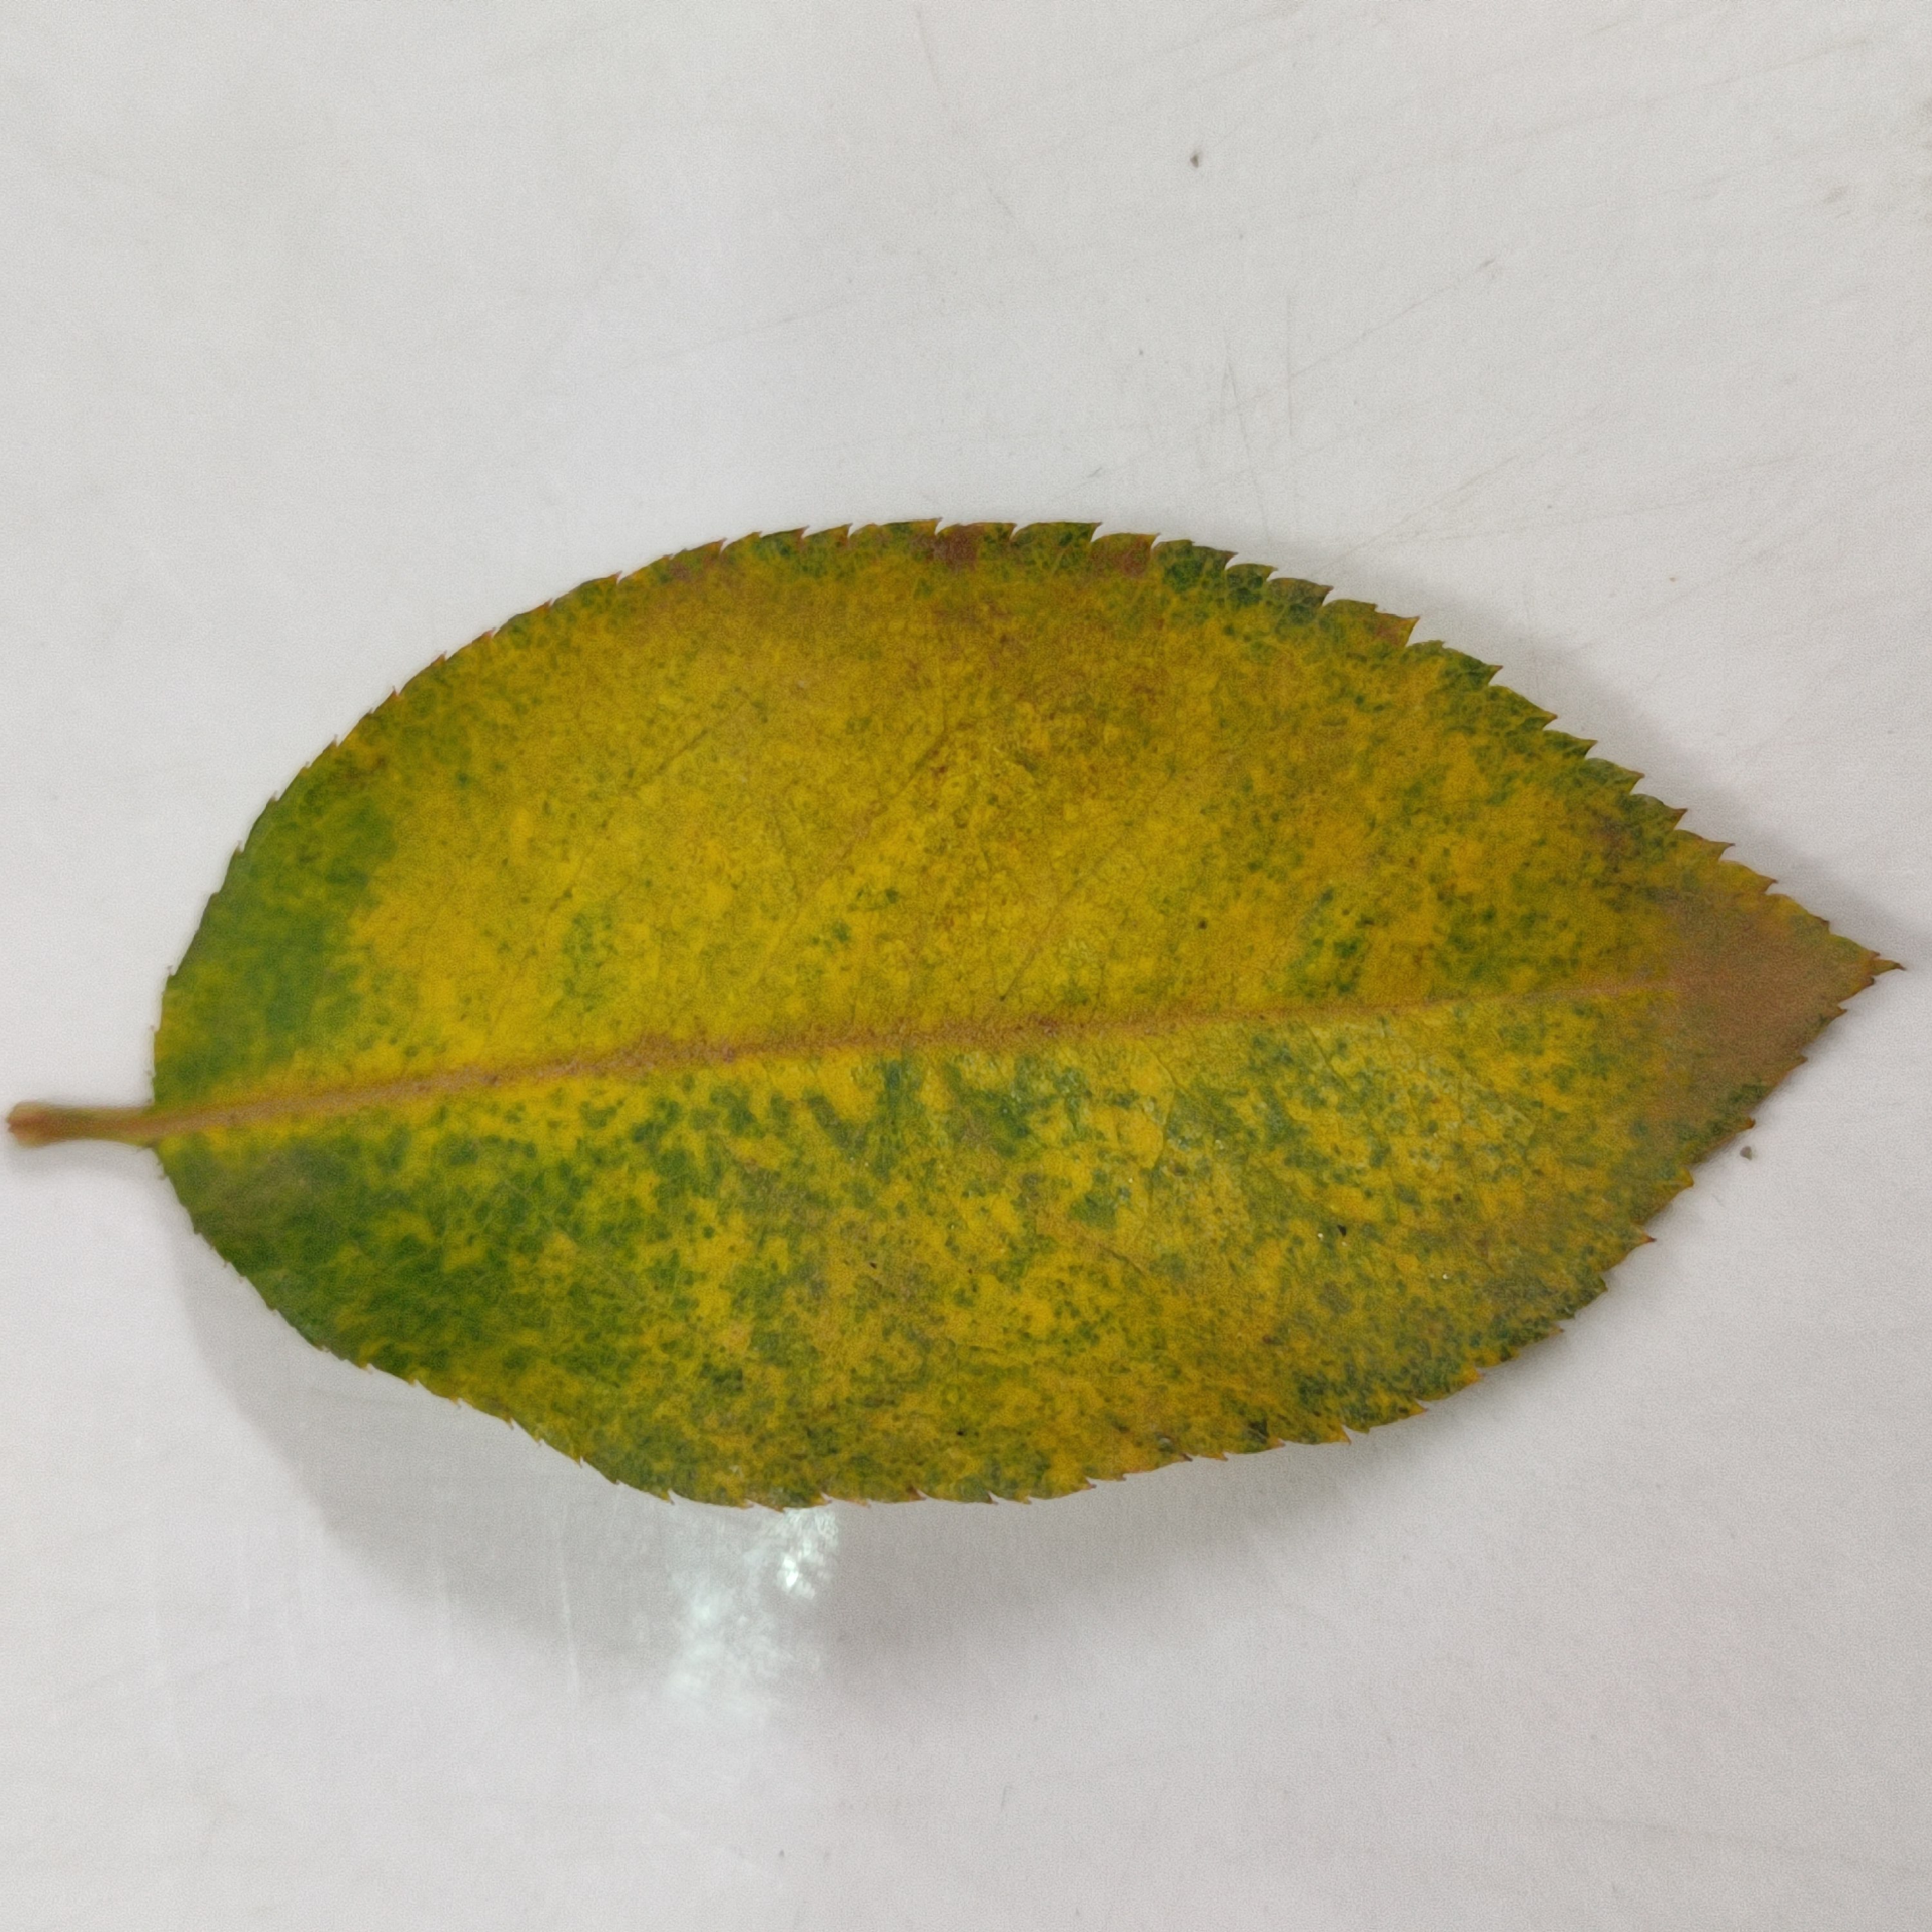
Label: Yellow Mosaic Virus